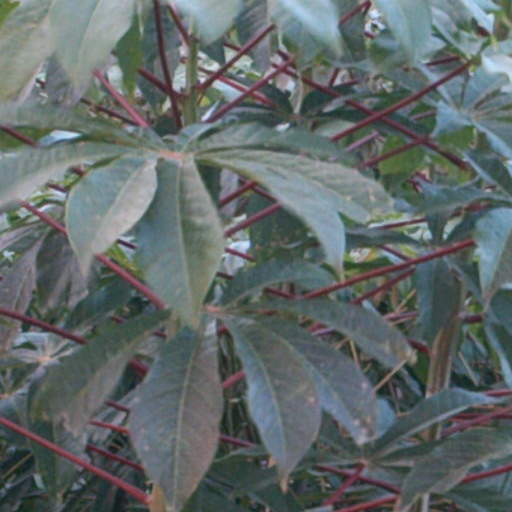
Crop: cassava